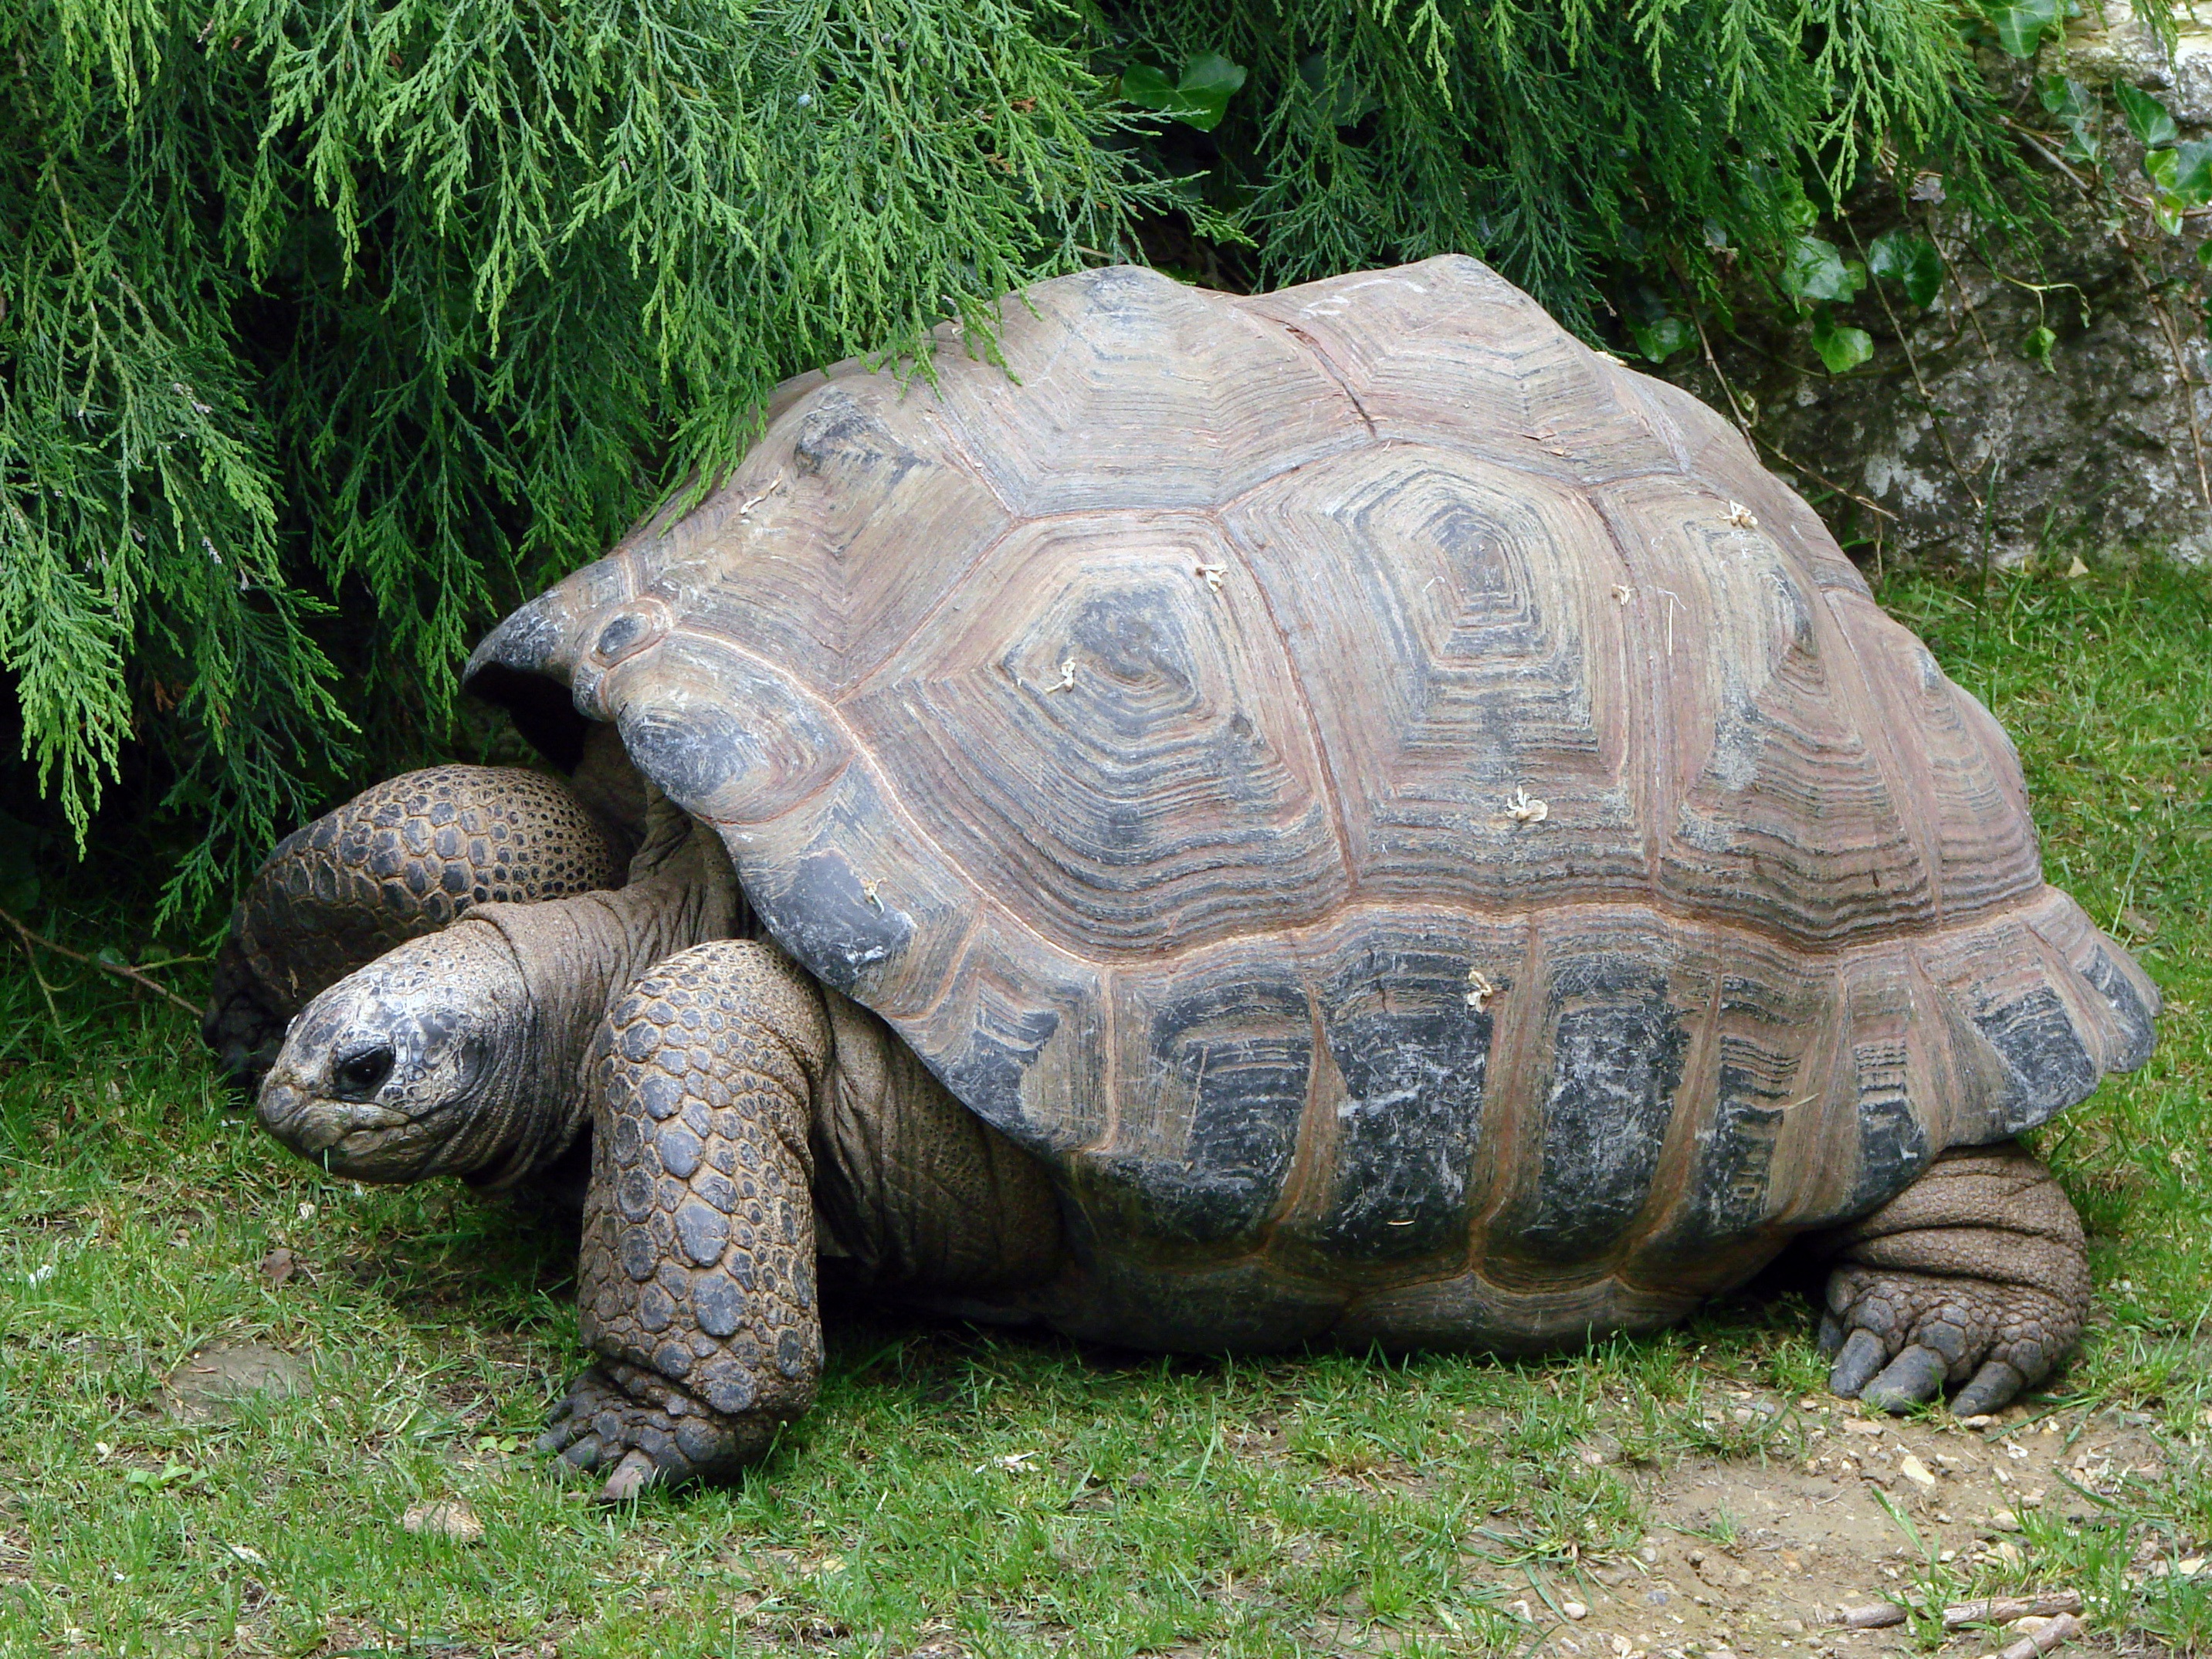
nature, walking, animal, wildlife, zoo, tropical, turtle, reptile, fauna, shell, head, tortoise, vertebrate, giant, big, large, box turtle, slow, common snapping turtle, emydidae